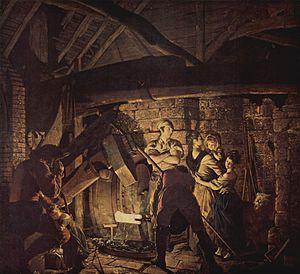
Le paysage industriel est un paysage généralement situé souvent en dehors et à la limite de la ville qui s'est majoritairement constitué à la révolution industrielle.